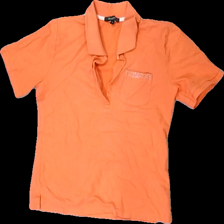
View: front
Type: T-shirt
Category: Ladies
Brand: Not in the list
Brand text on label: Brandtex
Colors: Orange
Material: 100% Cotton
Pattern: Other
Cut: Regular
Size: S
Season: All
Price range: <50
Recommended usage: Export
Description: Orange t-shirt with collar and rhinestones
Comment: Washed out